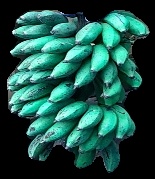
Variety: rasbale
Grade: grade3